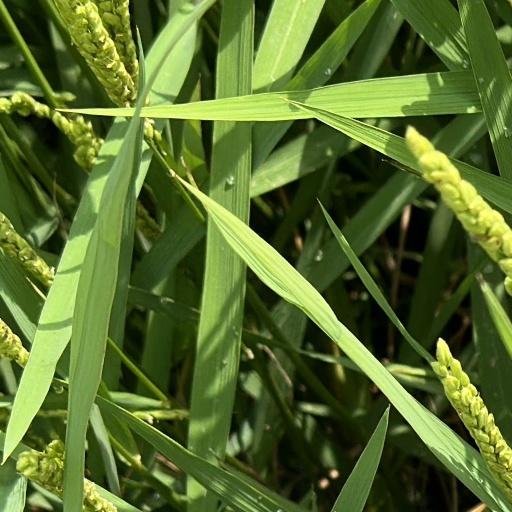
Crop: rice